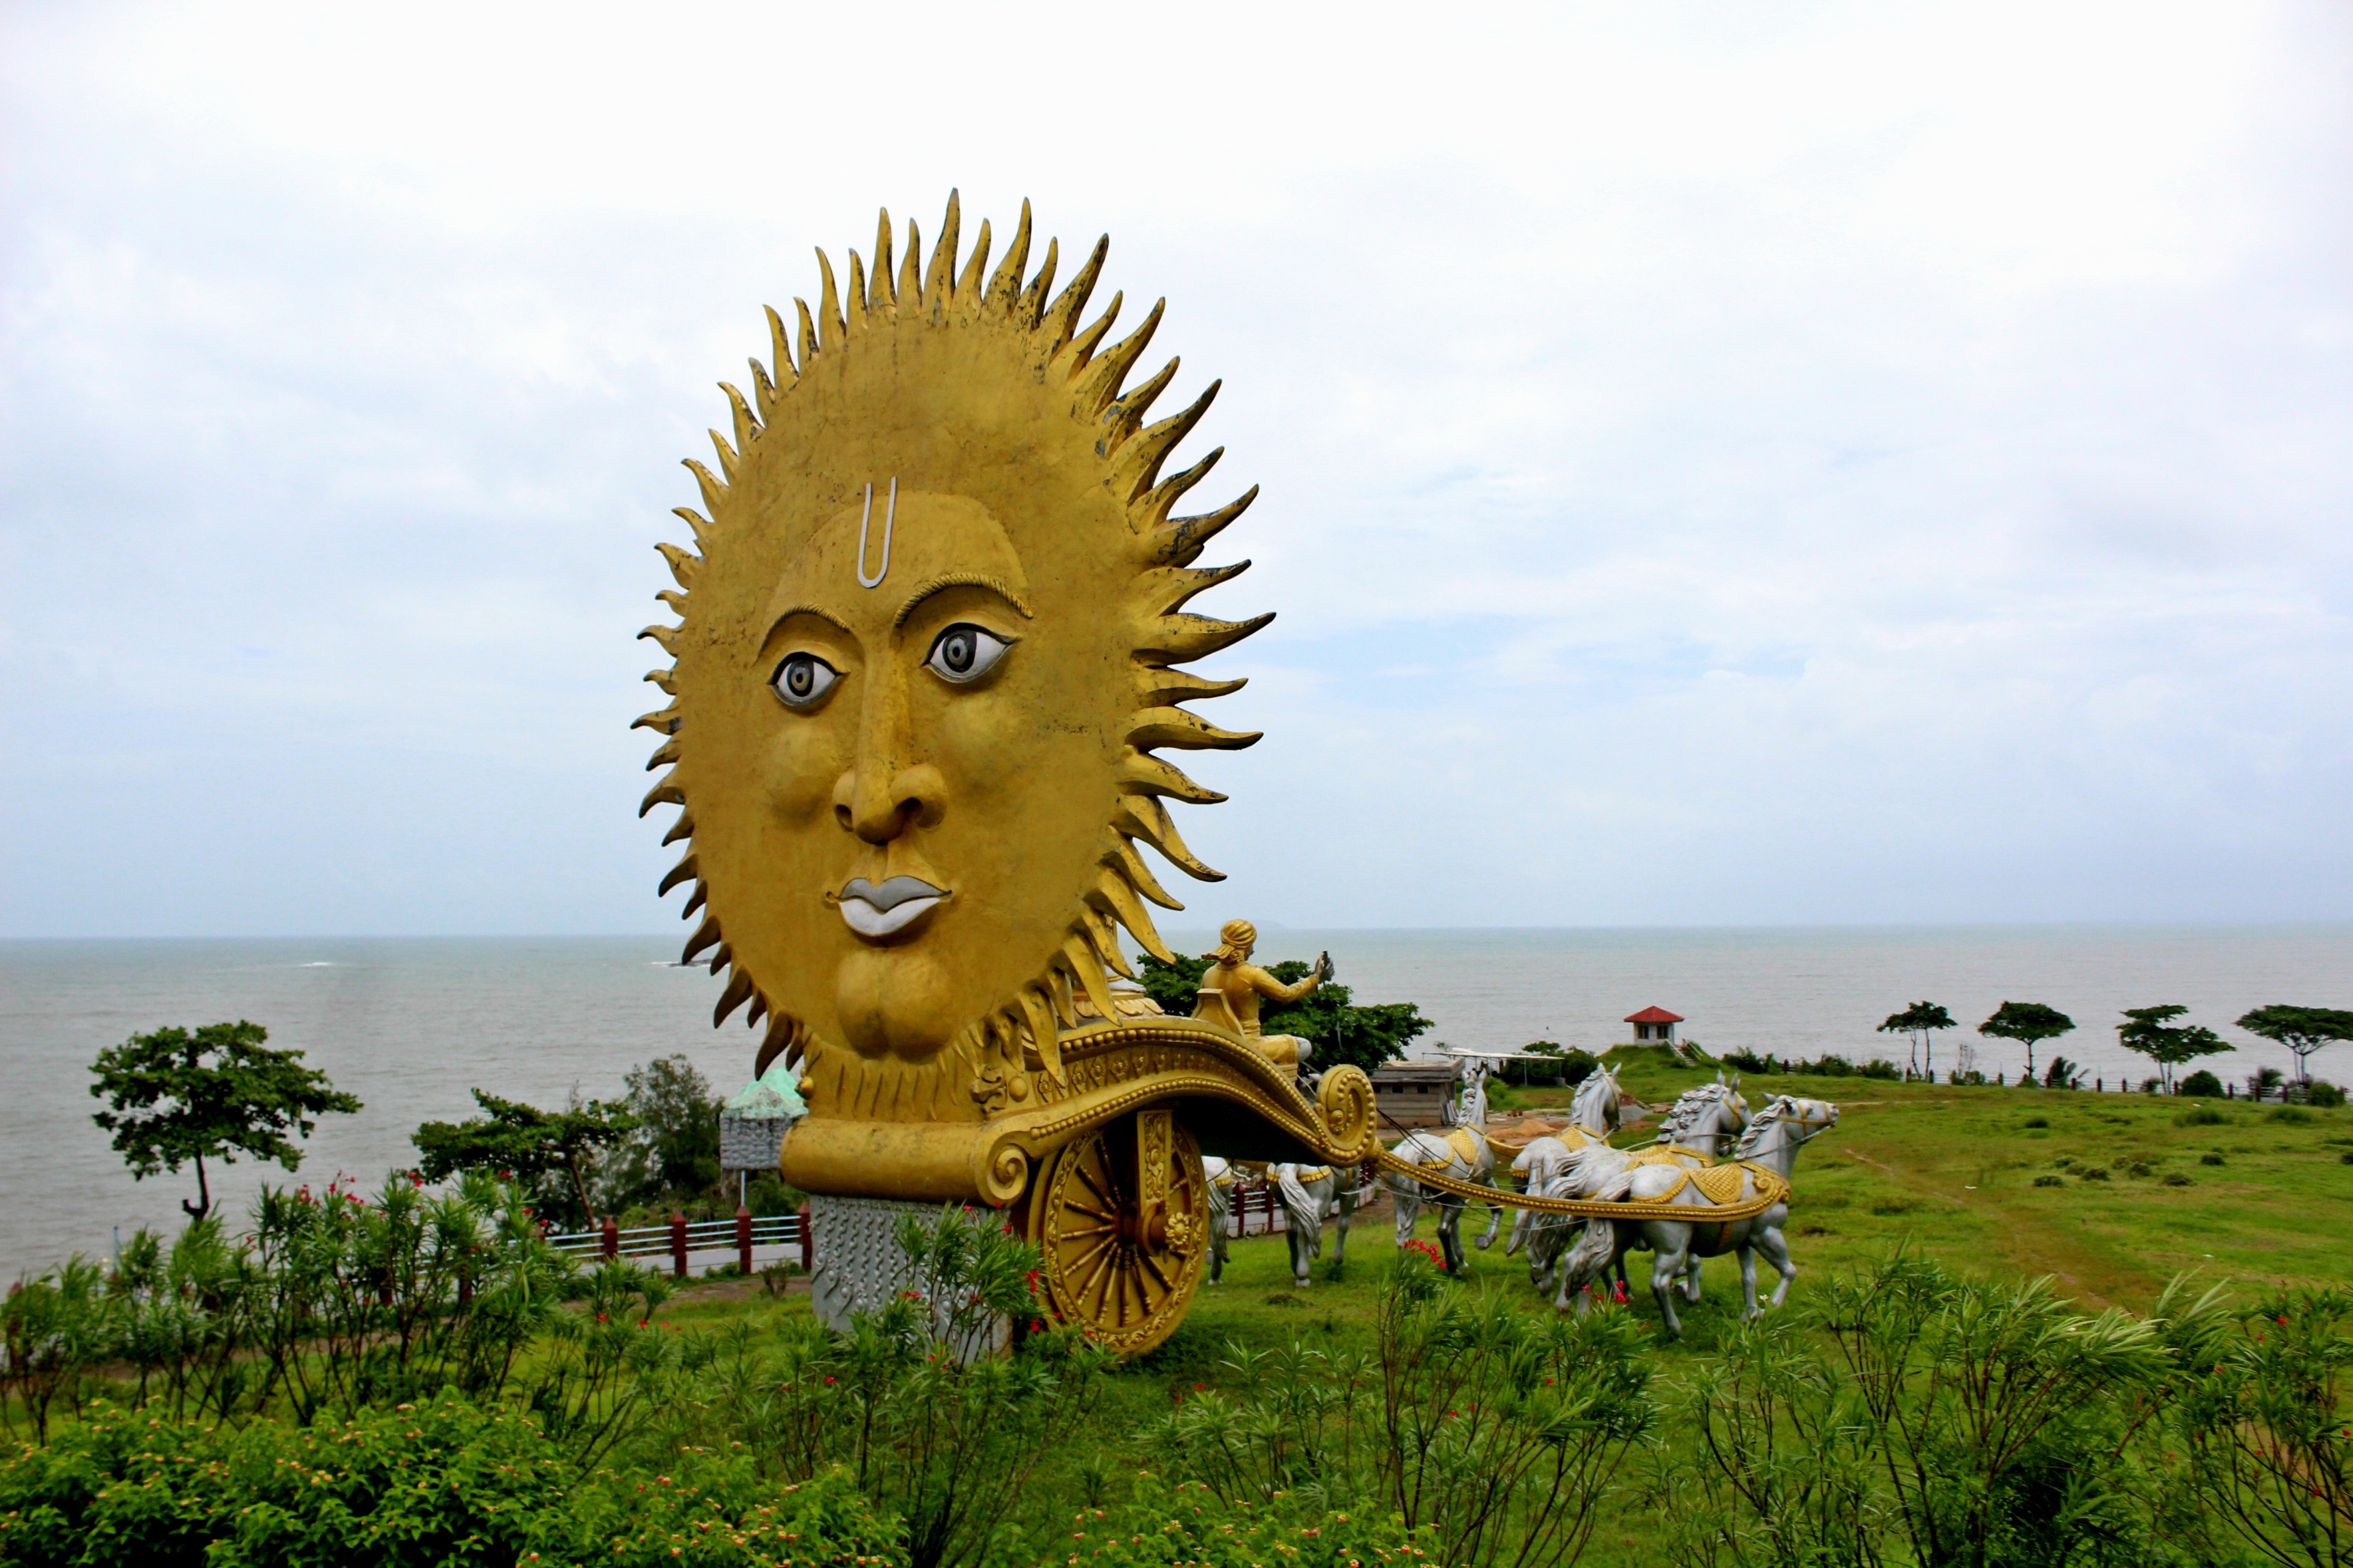
beach, flower, statue, jungle, agriculture, flora, savanna, sculpture, carriage, india, screenshot, murudeshwar, sun statue